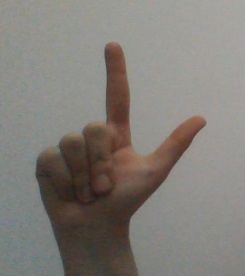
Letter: laam